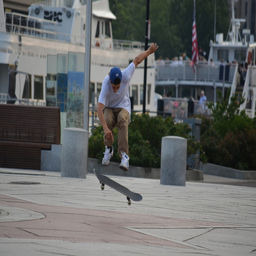
an image of a man doing tricks on skateboard
A man on a skateboard outside of some waterfront.
A person skating next to some houses with American flag hoisted in the background.
The young skateboarder is jumping above his board.
A boy in a blue cap does a jump on his skateboard.